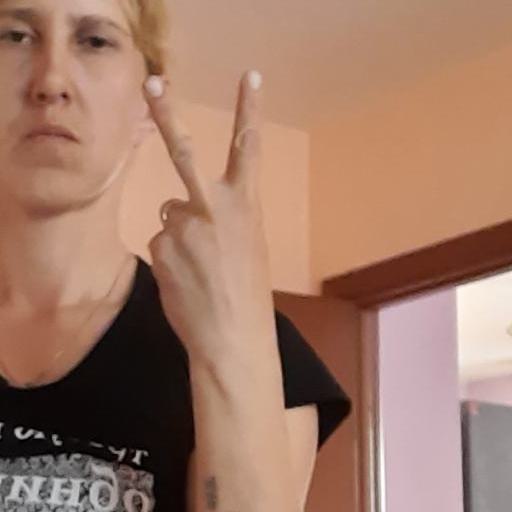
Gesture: peace_inverted